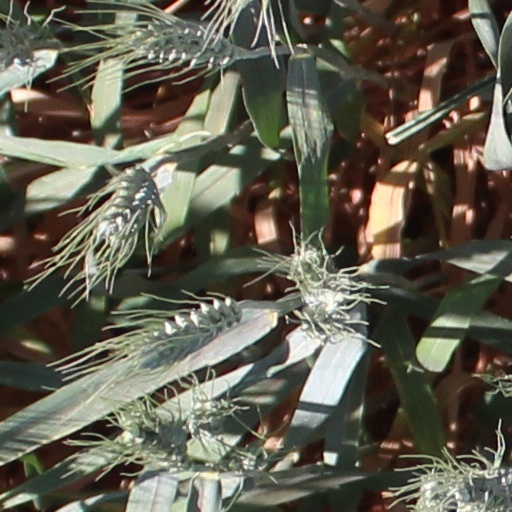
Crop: wheat